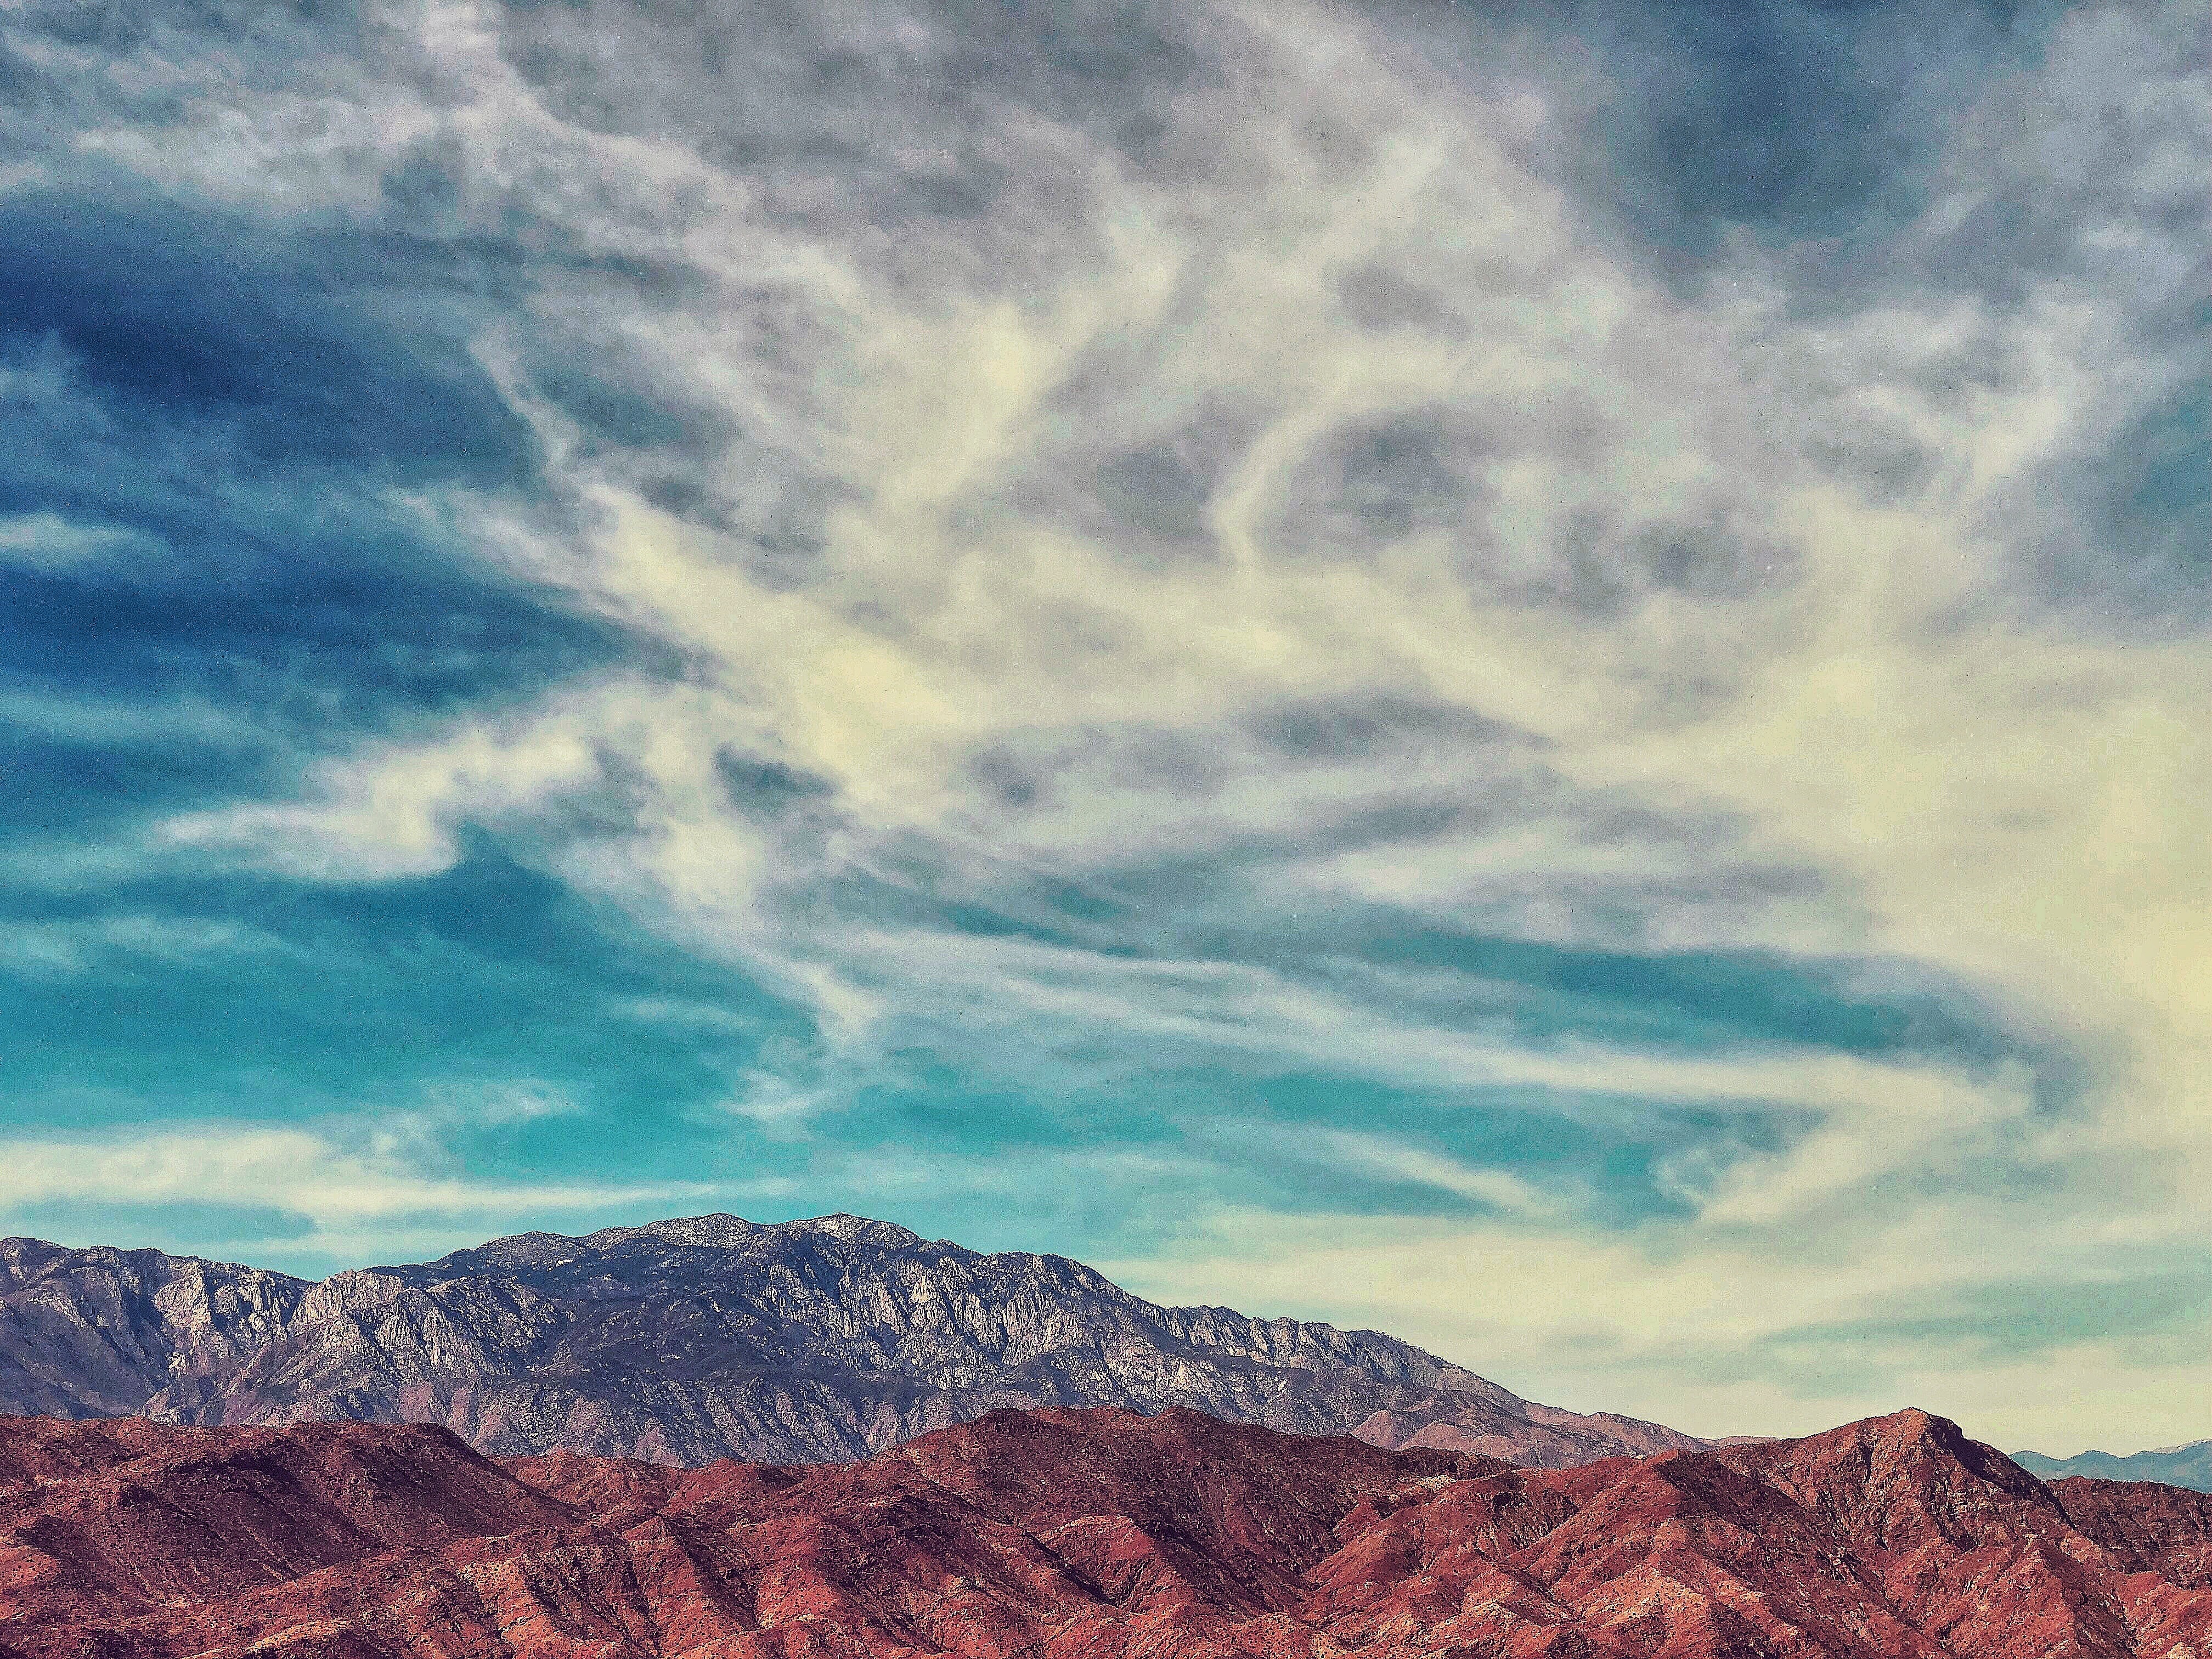
sky, mountainous landforms, cloud, mountain, blue, daytime, natural landscape, wilderness, mountain range, horizon, hill, atmosphere, badlands, landscape, geology, ridge, meteorological phenomenon, national park, rock, tree, cumulus, sunlight, valley, fell, canyon, formation, sunset, road, wadi